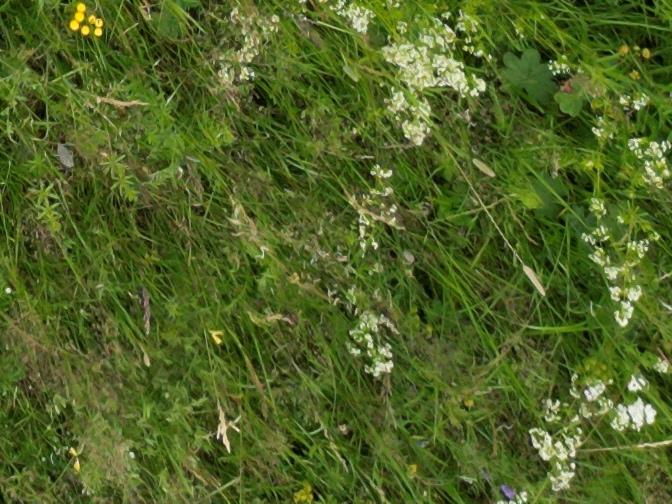
Flowers visible: yarrow flowers, yarrow flowers, yarrow flowers, yarrow flowers